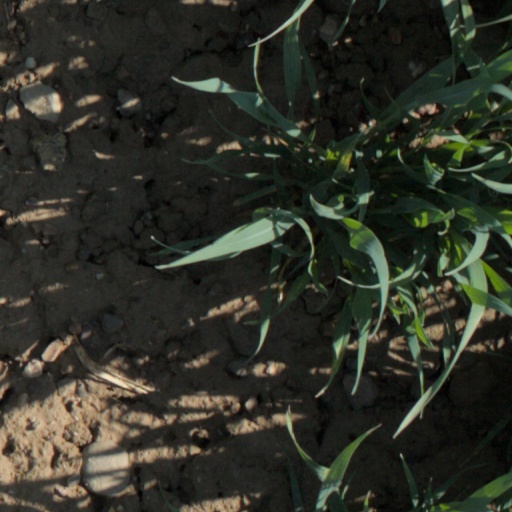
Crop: wheat